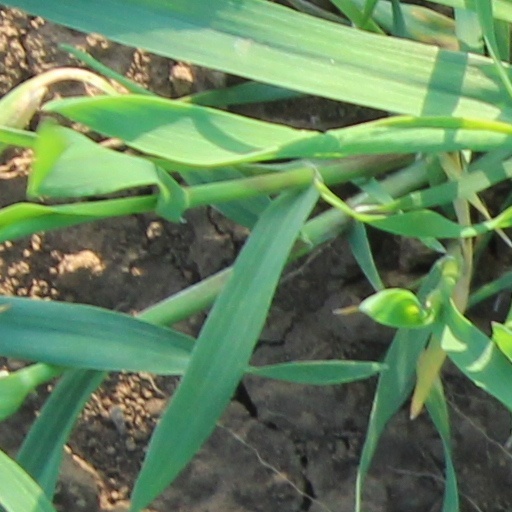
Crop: wheat